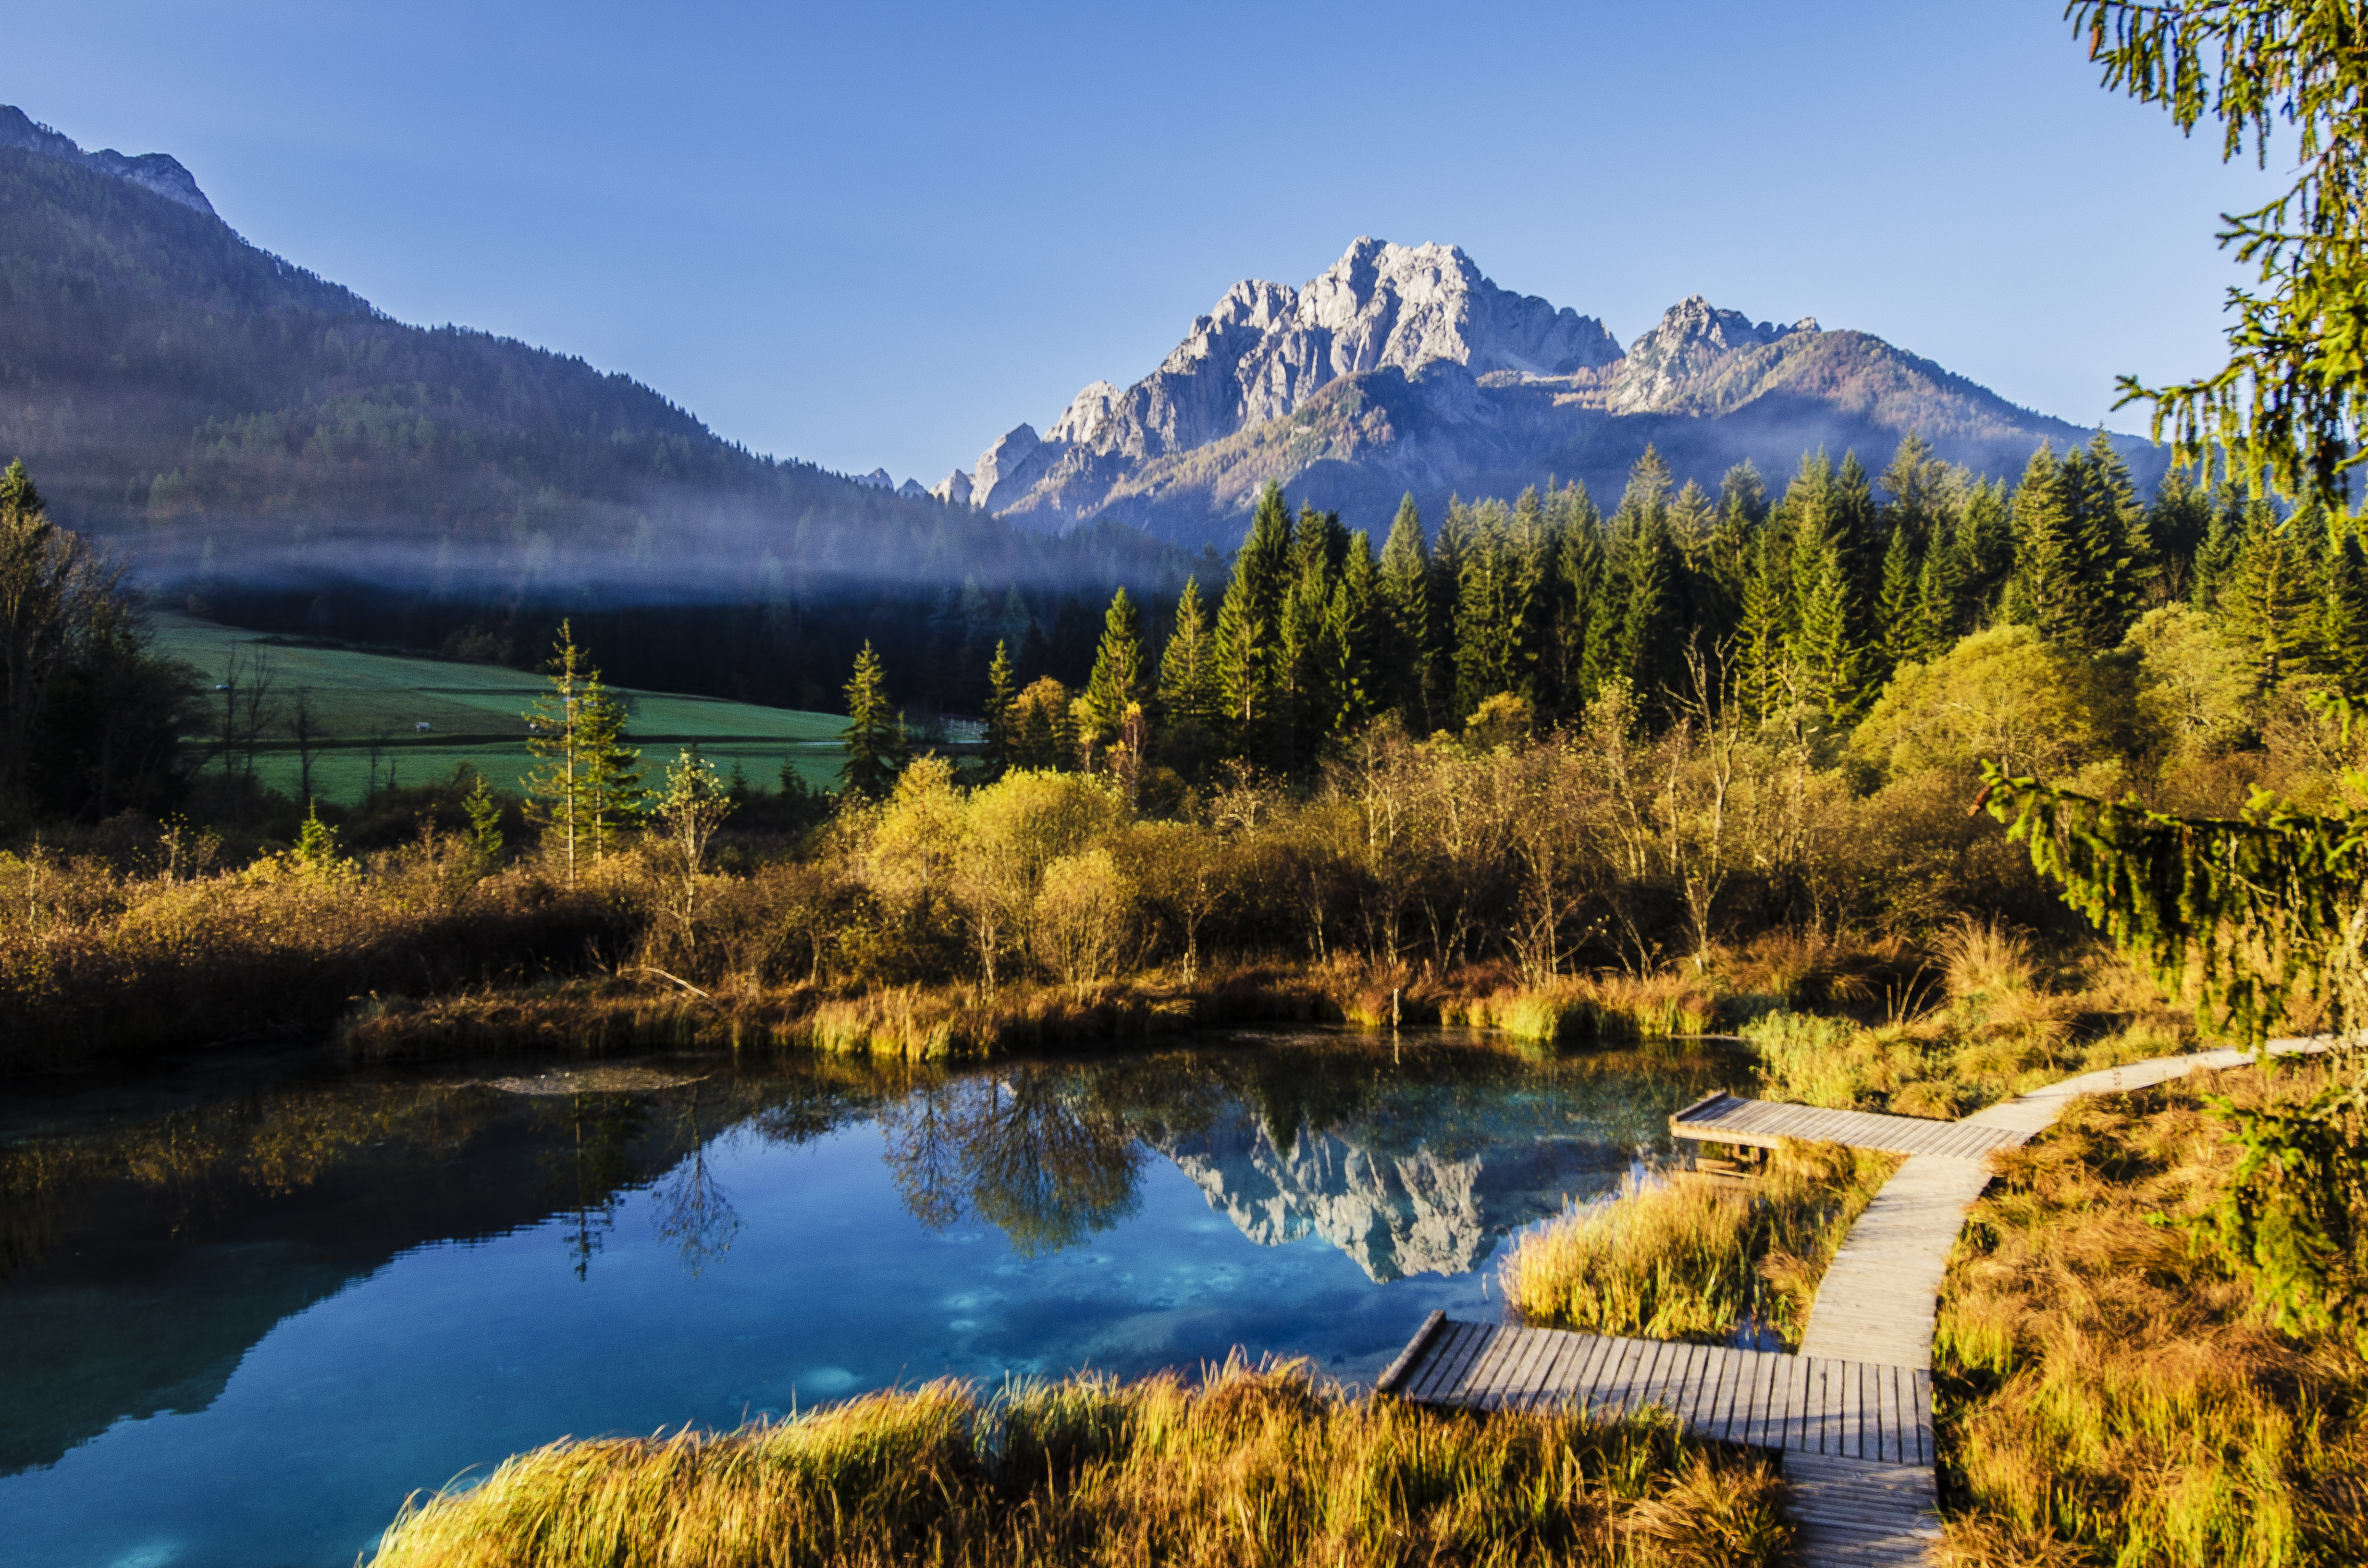
nature, pond, trees, cool image, mountains, cool photo, i